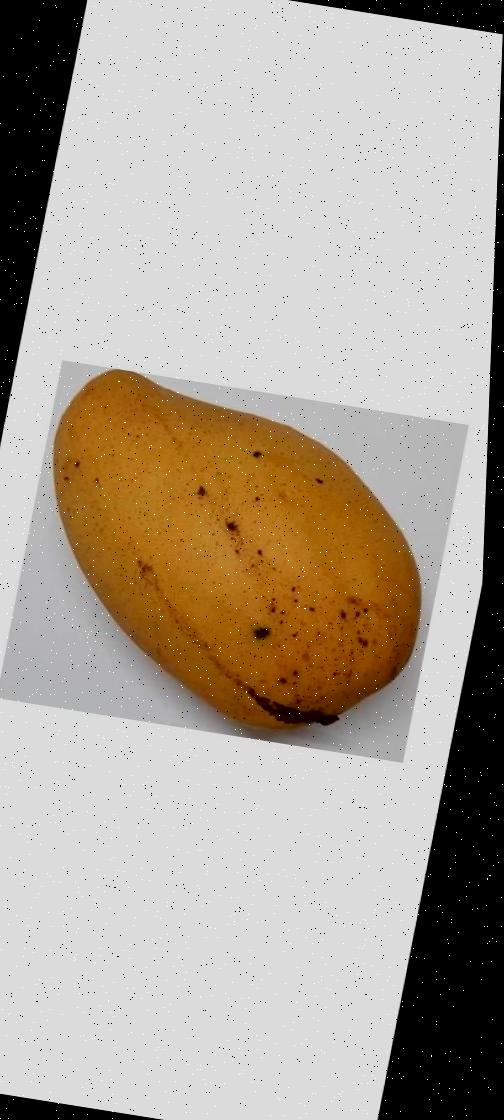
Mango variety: Katimon